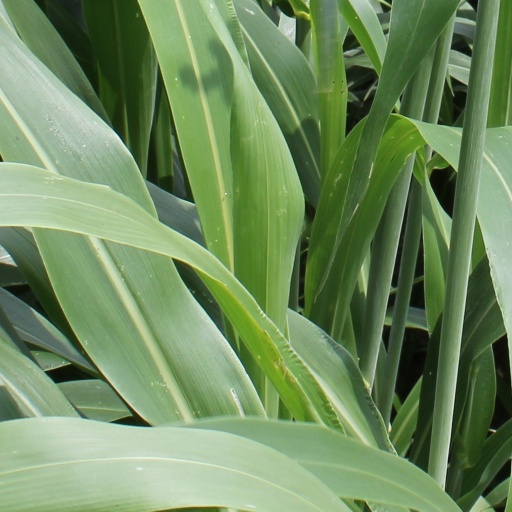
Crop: sorghum